History of São Paulo FC

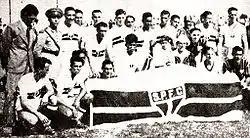
Squad of the club in its first match after refoundation.

The early years of the club coincided with events that marked an era in Brazilian football. The year 1930 was the year of the first World Cup, and it was only from that year onward that a match began to be played in two halves of 45 minutes. It was only in 1933 that the first professional match in the country was played, with the São Paulo team being one of the protagonists alongside Santos.